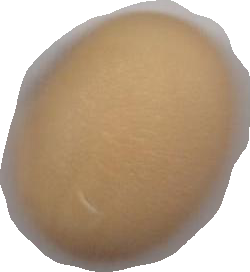
Variety: Anjasmoro